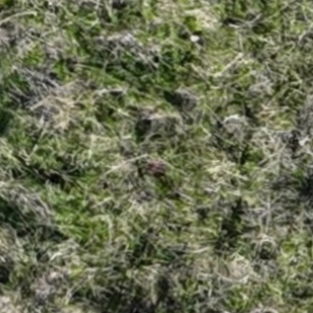
Month: october
Dye color: red
Dye concentration: low